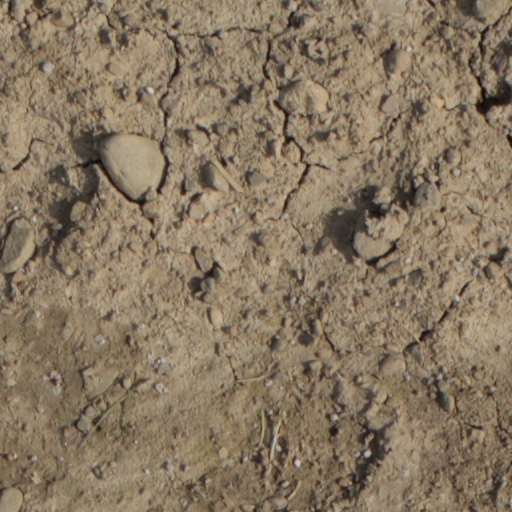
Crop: wheat